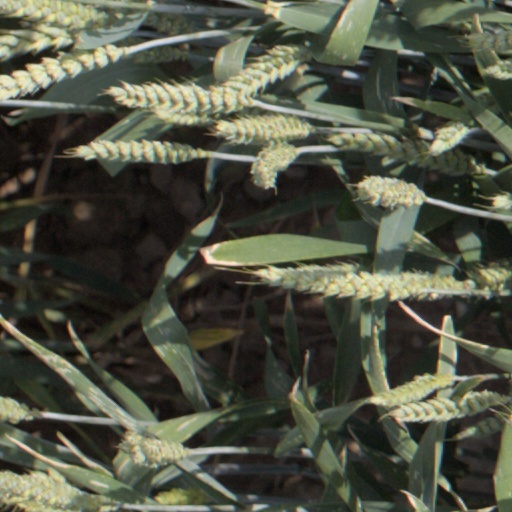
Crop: wheat